Nutford House, London

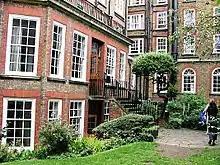
Nutford House

Nutford House is a university hall of residence in London, located on the corner of Nutford Place and Brown Street, near Marble Arch in the City of Westminster.